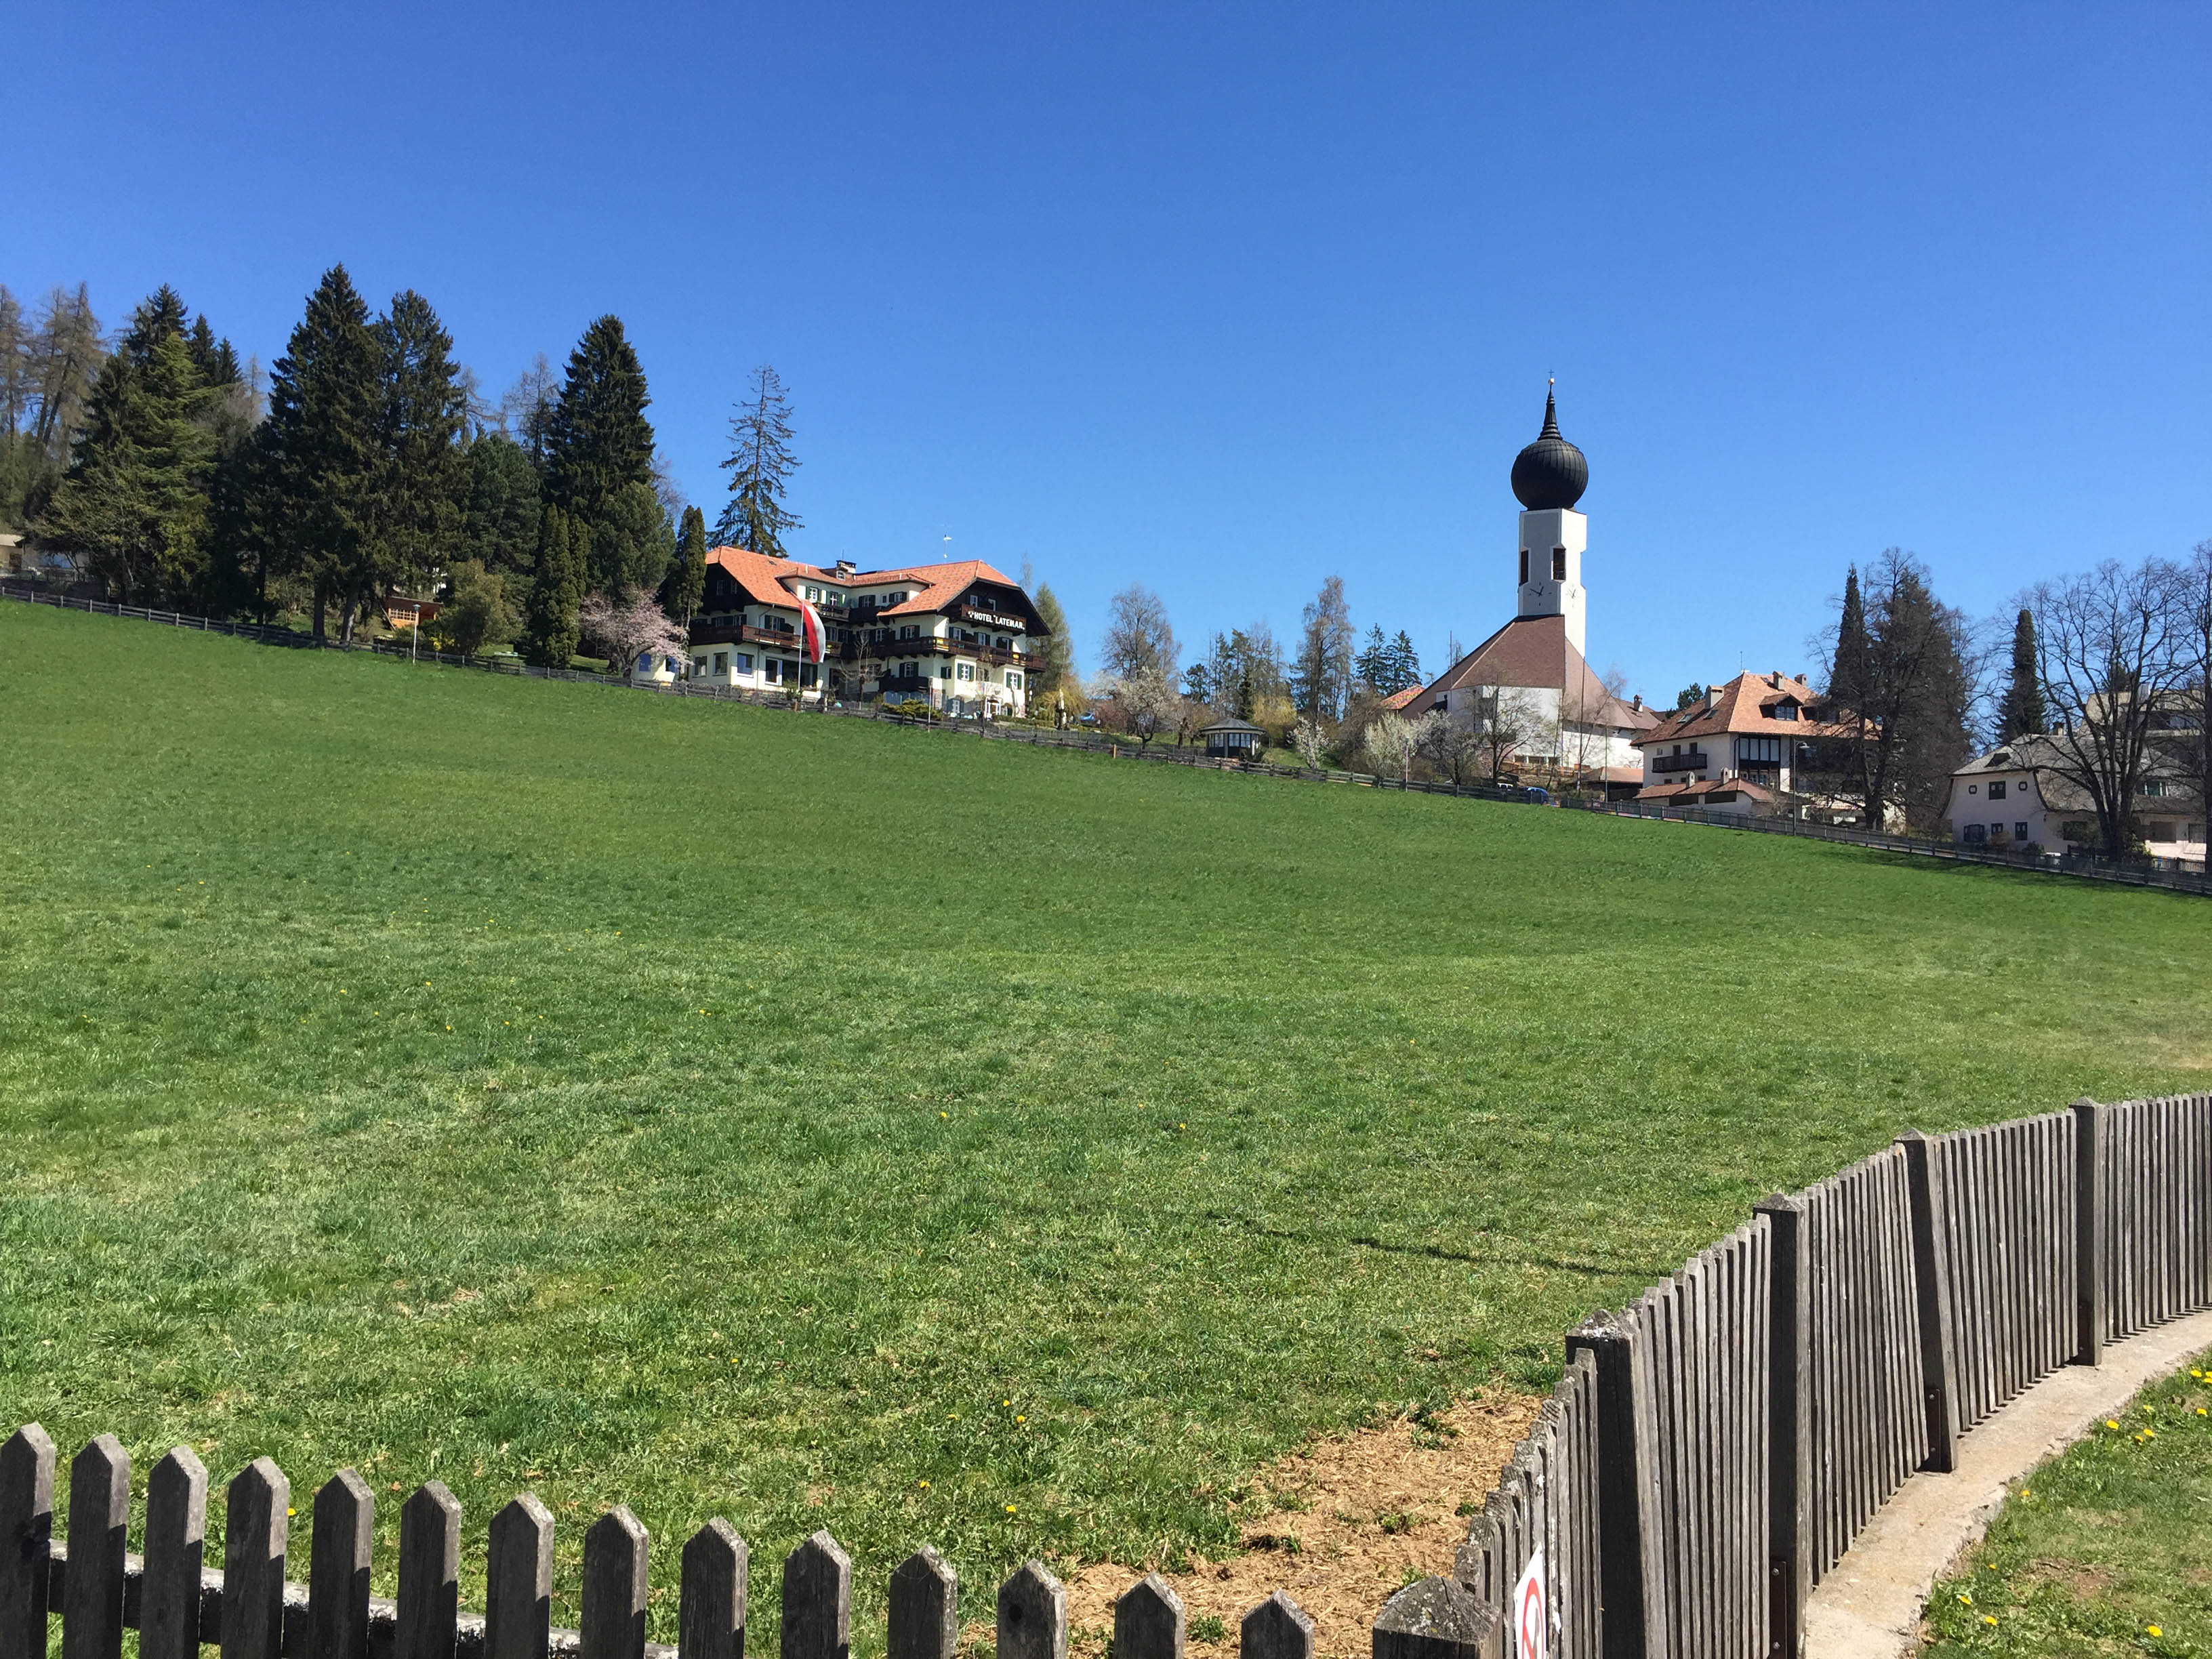
landscape, tree, grass, farm, lawn, hill, flower, vacation, park, tourism, rural area